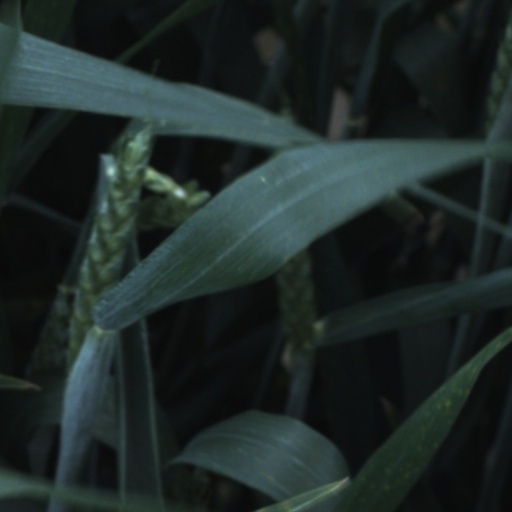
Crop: wheat